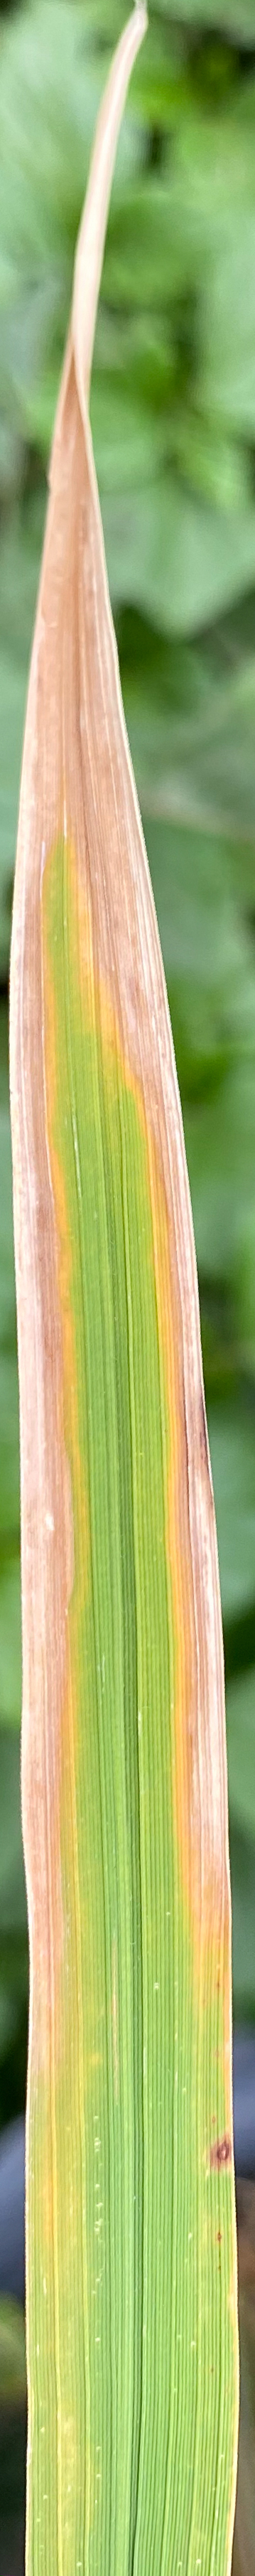
Nhãn: P